Boysenberry

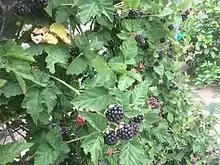
Boysenberry, June - Los Angeles, California

The boysenberry is a cross between the European raspberry ("Rubus idaeus"), European blackberry ("Rubus fruticosus"), American dewberry ("Rubus aboriginum"), and loganberry ("Rubus" × "loganobaccus").